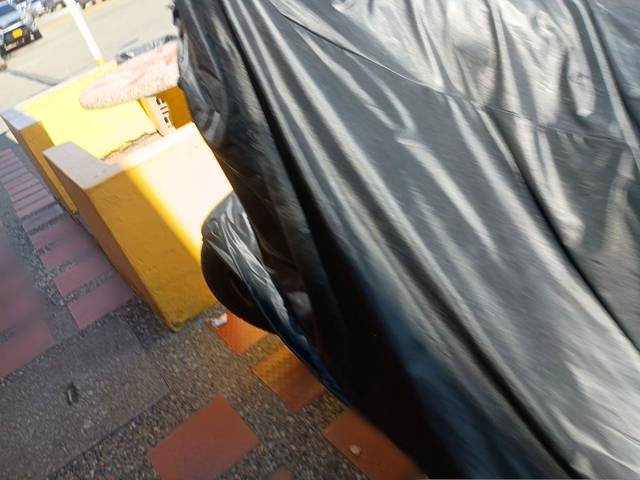
Region: Colombia
Coordinates: 6.261, -75.57